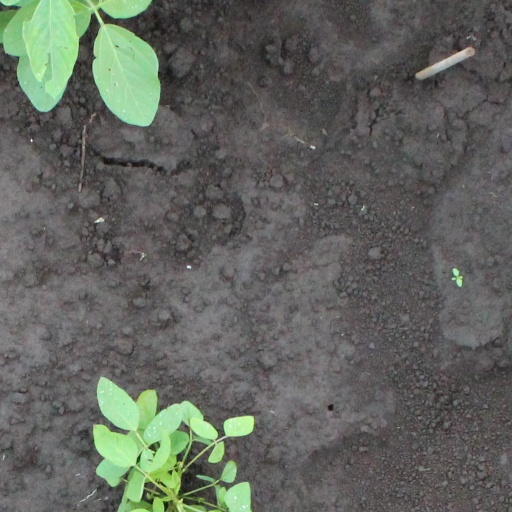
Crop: soybean